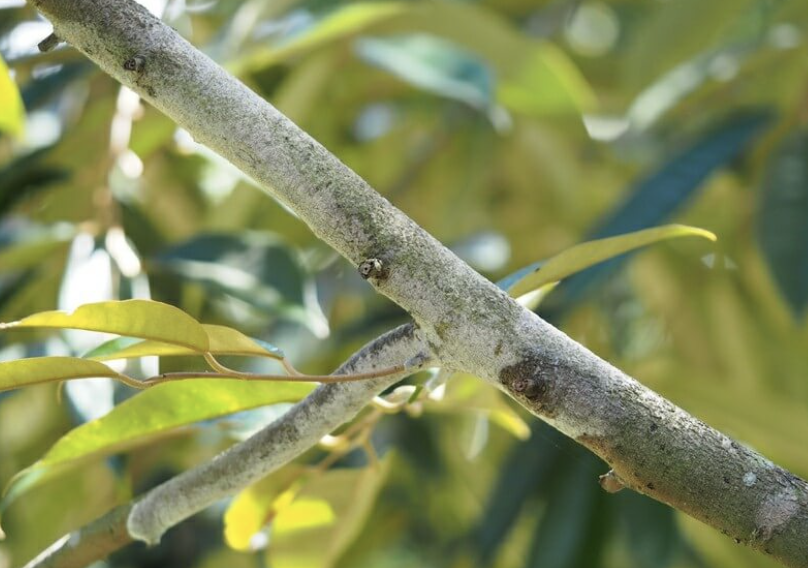
Label: pink_disease